Delta wing

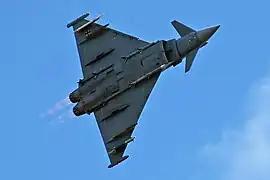
The Eurofighter Typhoon has a canard delta wing configuration.

Tailed delta – adds a conventional tailplane (with horizontal tail surfaces), to improve handling. Common on Soviet types such as the Mikoyan-Gurevich MiG-21.